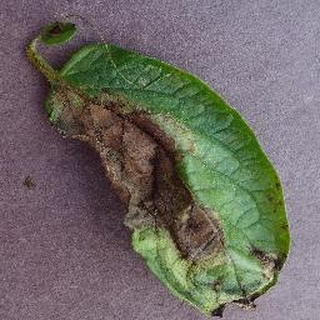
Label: potato_late_blight